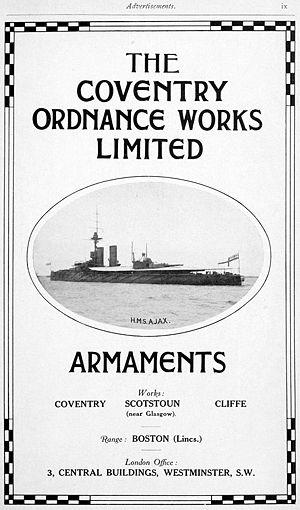
Coventry Ordnance Works est une entreprise de manufacture d'armes et de munitions britannique fondée en 1903 et active jusqu'en 1925.